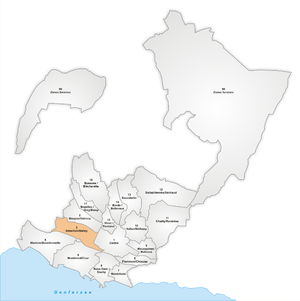
L'Office d'études socio-économiques et statistiques de la ville de Lausanne découpa la ville en 81 secteurs regroupés en 17 quartiers. Ce découpage se base sur de nombreux critères : topographie, voirie, type de bâti et morphologie sociale et économique. Il prend en compte les barrières physiques et géographiques les plus nettes comme les cours d'eau, les voies de chemin de fer, la vallée du Flon, les bois de Rovéréaz ou de Sauvabelin, les rives du lac Léman, le cimetière de Montoie, le stade de la Pontaise, l'aérodrome de la Blécherette, la prison du Bois-Mermet, le palais de Beaulieu, les hôpitaux, etc. La délimitation du centre-ville obéit à des critères très précis, basés sur la densité d'emplois et leurs type. Pour les autres zones, d'autres critères furent utilisés : permanence d’un certain nombre d’emplois, caractère du domaine bâti, densité des habitants, critères socio-culturels.
Sébeillon/Malley est un quartier de la ville de Lausanne.